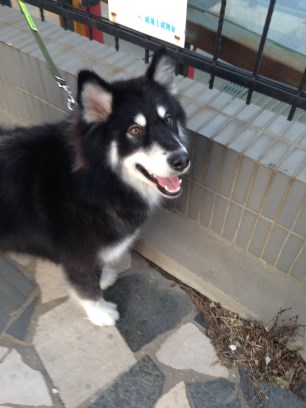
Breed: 1324-n000004-malamute